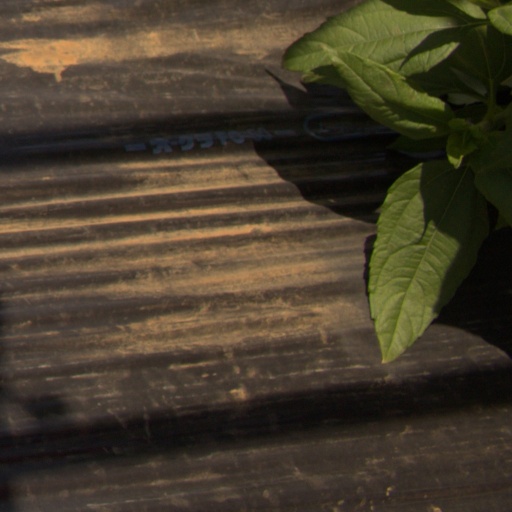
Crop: Jerusalem artichoke